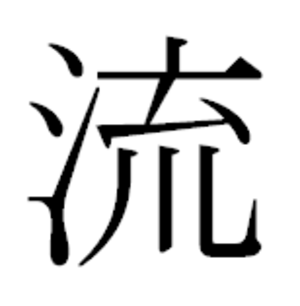
Ryū est la prononciation chinoise, en japonais du caractère chinois liú ne signifiant plus que « courant » en japonais, et utilisé principalement comme suffixe pour signifier « style, type, forme, manière, système, école ». C'est une abréviation de ryūha, provenant du chinois liúpài pour décrire une école ou un courant, indépendamment de la discipline.